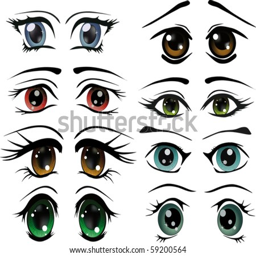
the complete set of the drawn eyes